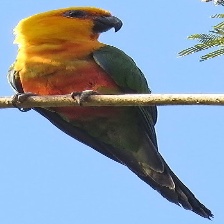
Species: JANDAYA PARAKEET
Scientific name: ARATINGA JANDAYA